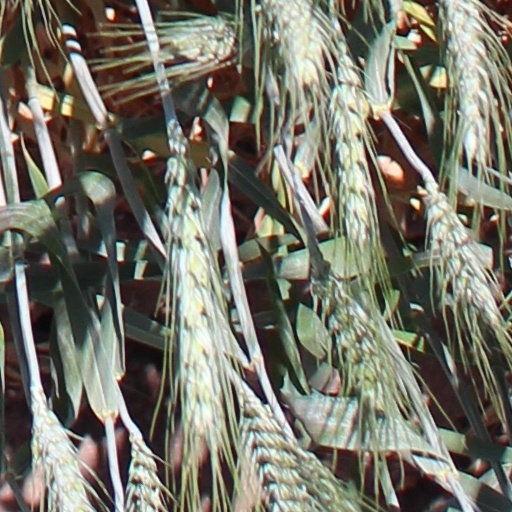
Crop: wheat